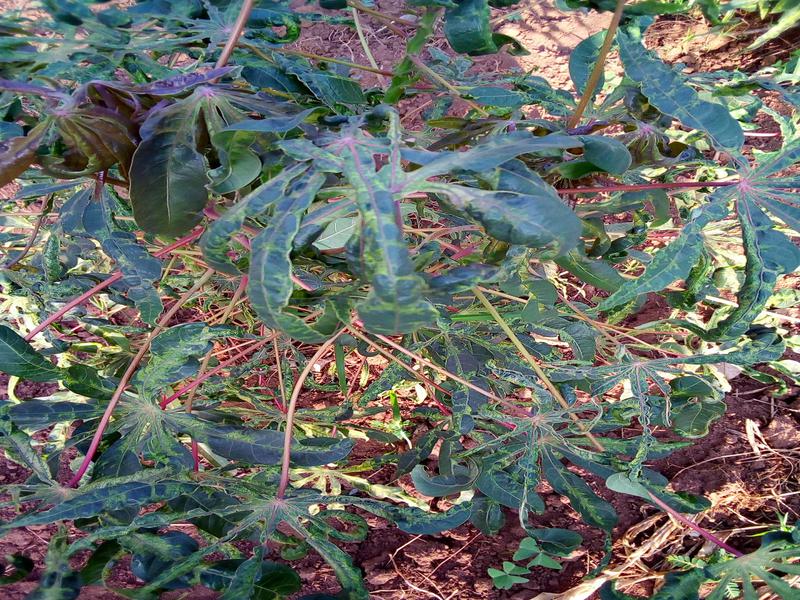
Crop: cassava
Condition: mosaic_disease